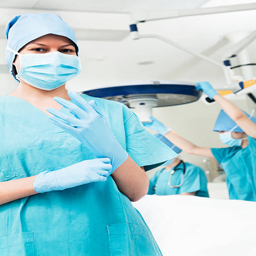
surgeon putting on gloves in the operating room